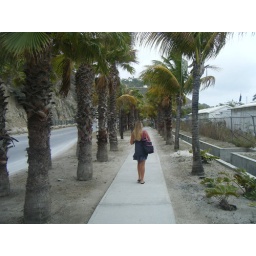
Heidi walking back to the ship in St. Maartin